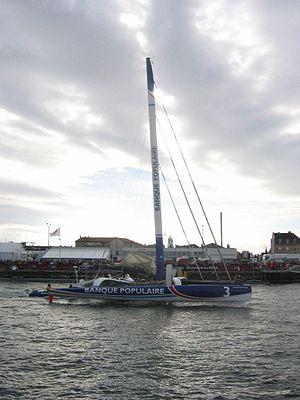
La Transat Jacques-Vabre, aussi appelée la Route du café ou encore Transat en double, par opposition à la Transat anglaise, est une course transatlantique en double qui se déroule tous les deux ans depuis 1993. En fonction des années, elle est ouverte aux monocoques 60 pieds IMOCA, 50 pieds ou Class40 et multicoques Multi50, ORMA, MOD 70 ou Ultime. Cette course voit le jour à la suite de la disparition de la transat en double, organisée avec d'autres sponsors, en 1979, 1983 et 1989 et basée sur une double traversée de l'Atlantique.
Cherbourg-Octeville est une ancienne commune française du département de la Manche. Résultant de la fusion des communes de Cherbourg et d'Octeville le 1ᵉʳ mars 2000, elle devient commune déléguée de Cherbourg-en-Cotentin, commune nouvelle créée le 1ᵉʳ janvier 2016 et issue de la fusion de Cherbourg-Octeville, Équeurdreville-Hainneville, La Glacerie, Querqueville et Tourlaville.
La Manche est le premier département agricole français, principalement dans le domaine de l'élevage et de la culture de fruits et légumes.
La Transat Jacques-Vabre 2005 est la septième édition de la Transat Jacques-Vabre, aussi appelée La Route du café. Le départ a été donné les 5 et 6 novembre du Havre à destination de Salvador de Bahia au Brésil. Le directeur de course au sein de la société Pen Duick qui à ce titre est responsable de la Transat Jacques-Vabre est Jean Maurel depuis cette édition.
Cherbourg-en-Cotentin est une ville située dans le département de la Manche en région Normandie, au nord de la péninsule du Cotentin. Elle est peuplée de 79 200 habitants. C'est une ville portuaire possédant la plus grande rade artificielle d'Europe et la seconde au monde. C'est également, avec les villes d'Avranches et de Coutances, une des trois sous-préfectures du département de la Manche et également la préfecture maritime de la Manche et de la mer du Nord. La commune est généralement appelée Cherbourg, du nom de son principal et plus ancien pôle urbain.